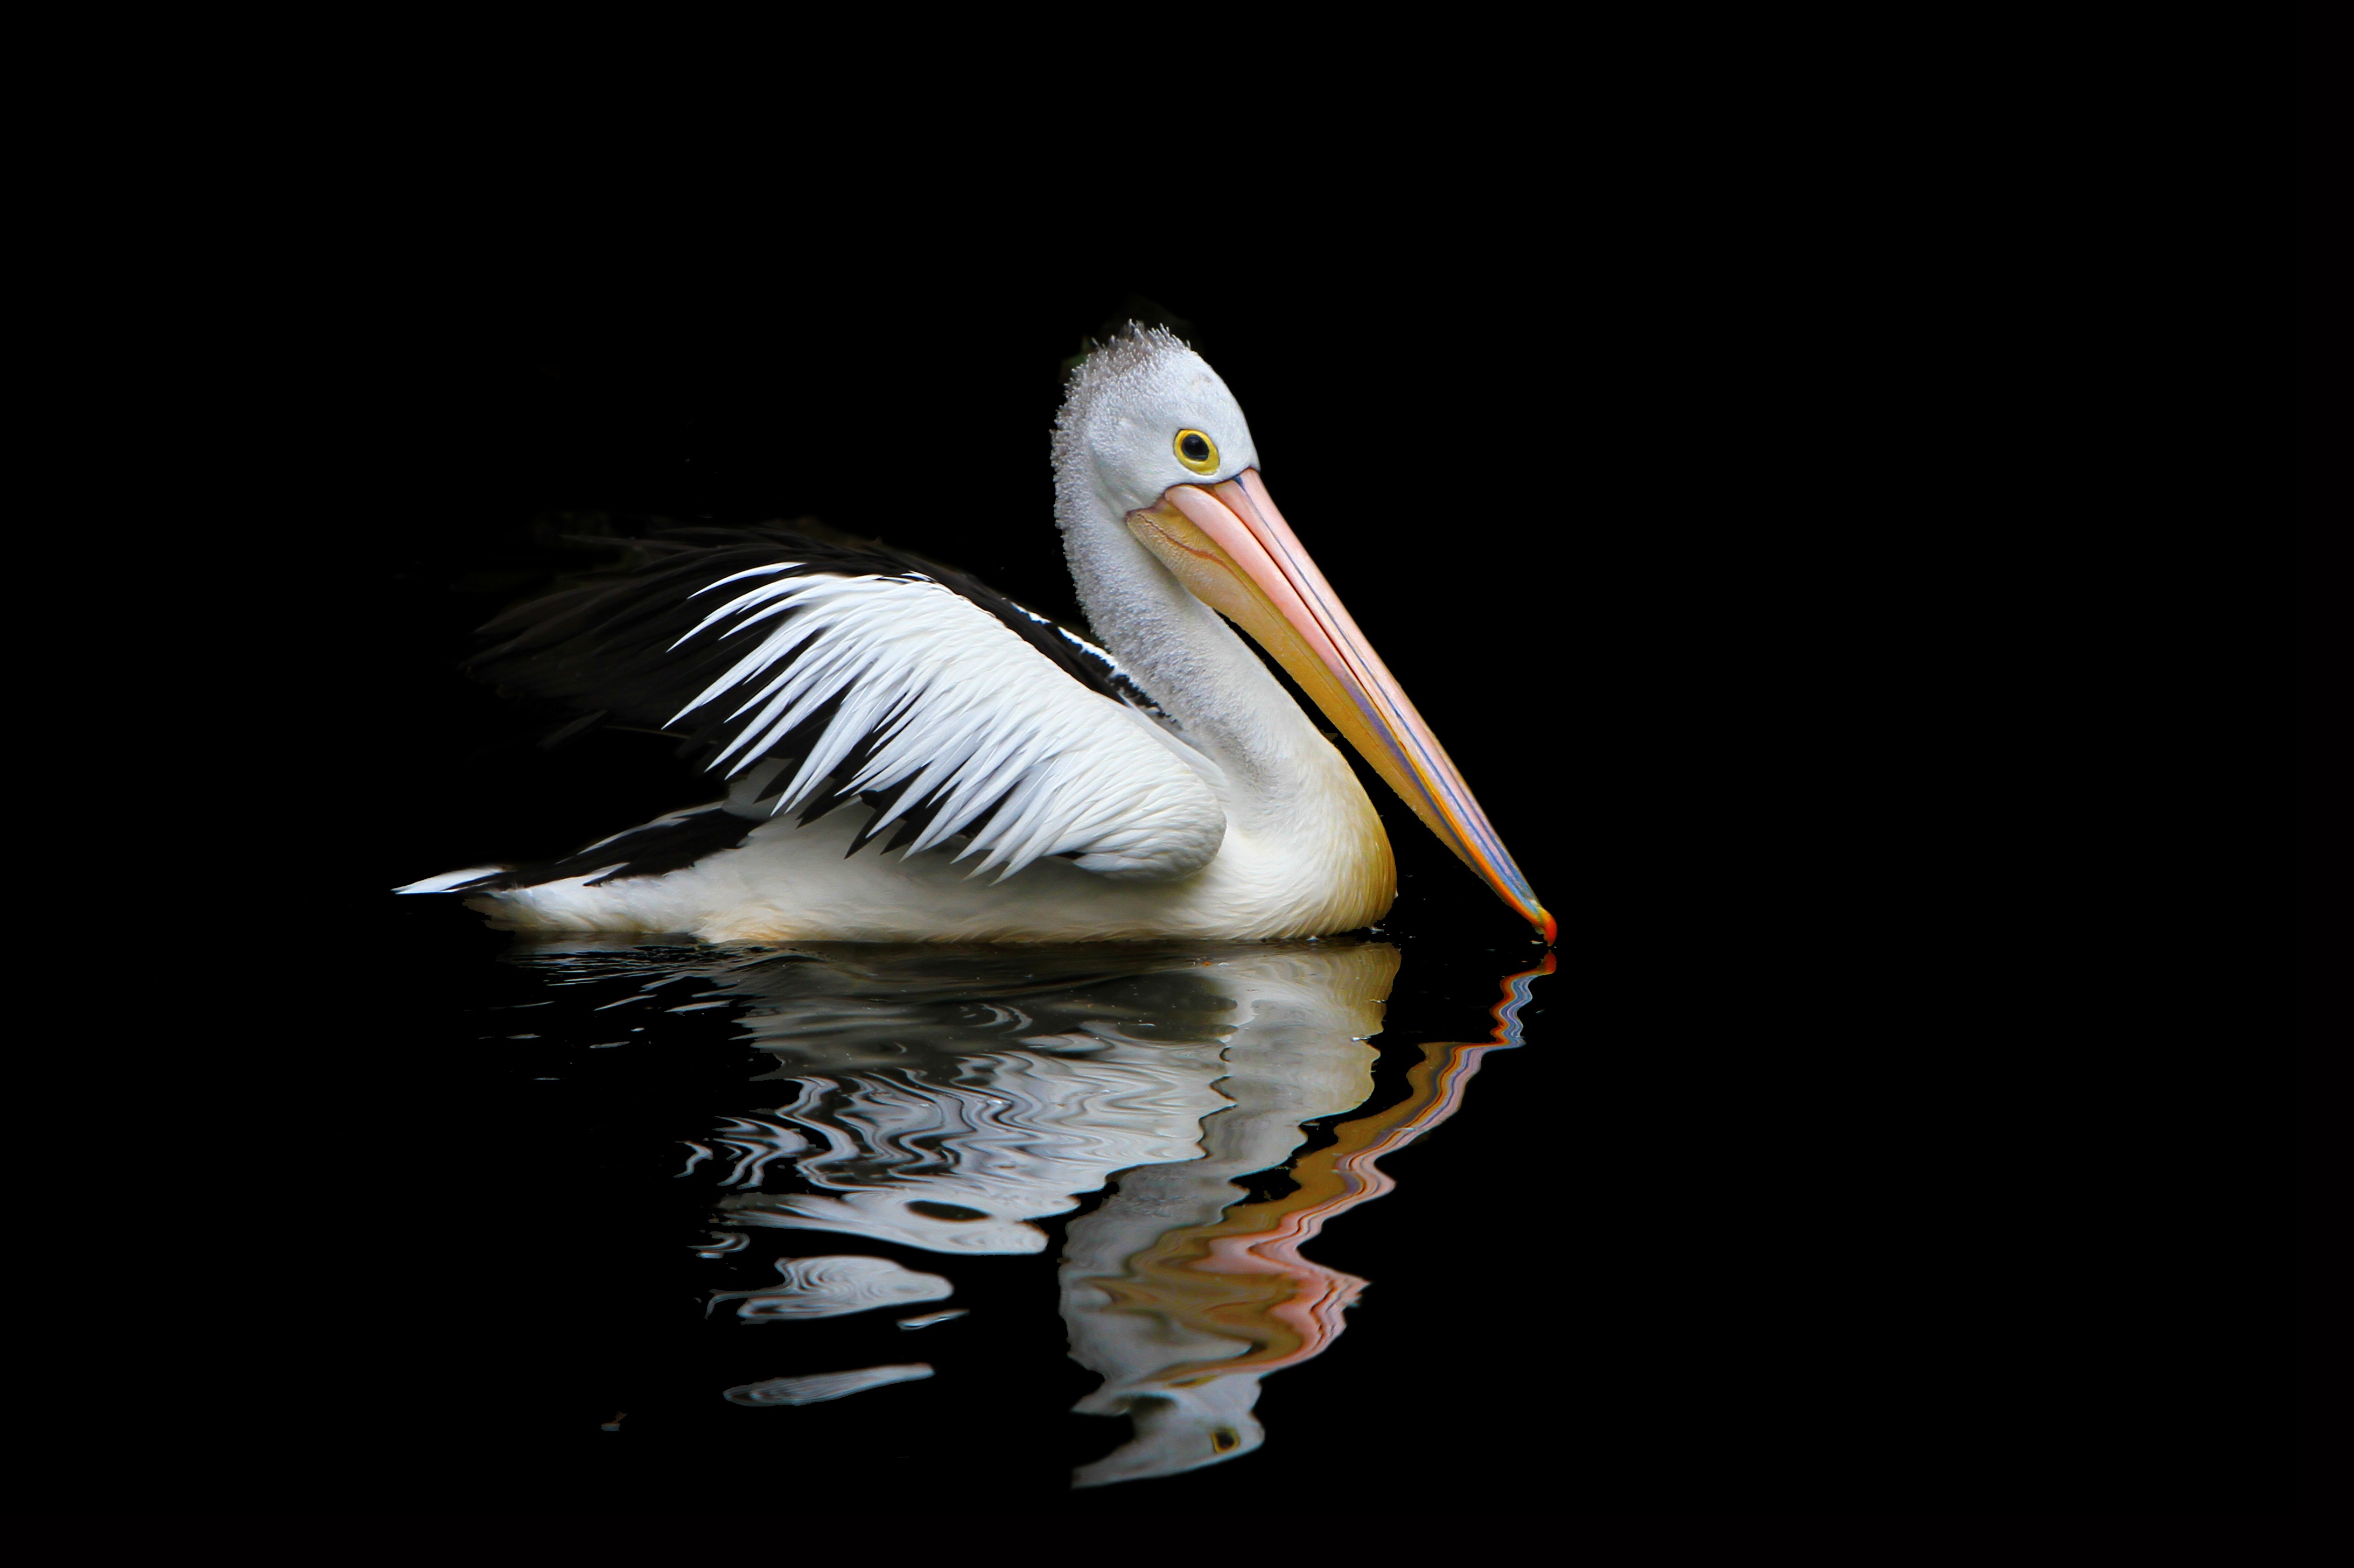
nature, bird, wing, pelican, seabird, beak, fauna, stork, australia, vertebrate, pelecaniformes, sea birds, australian pelican, pelecanus conspicillatus, ciconiiformes